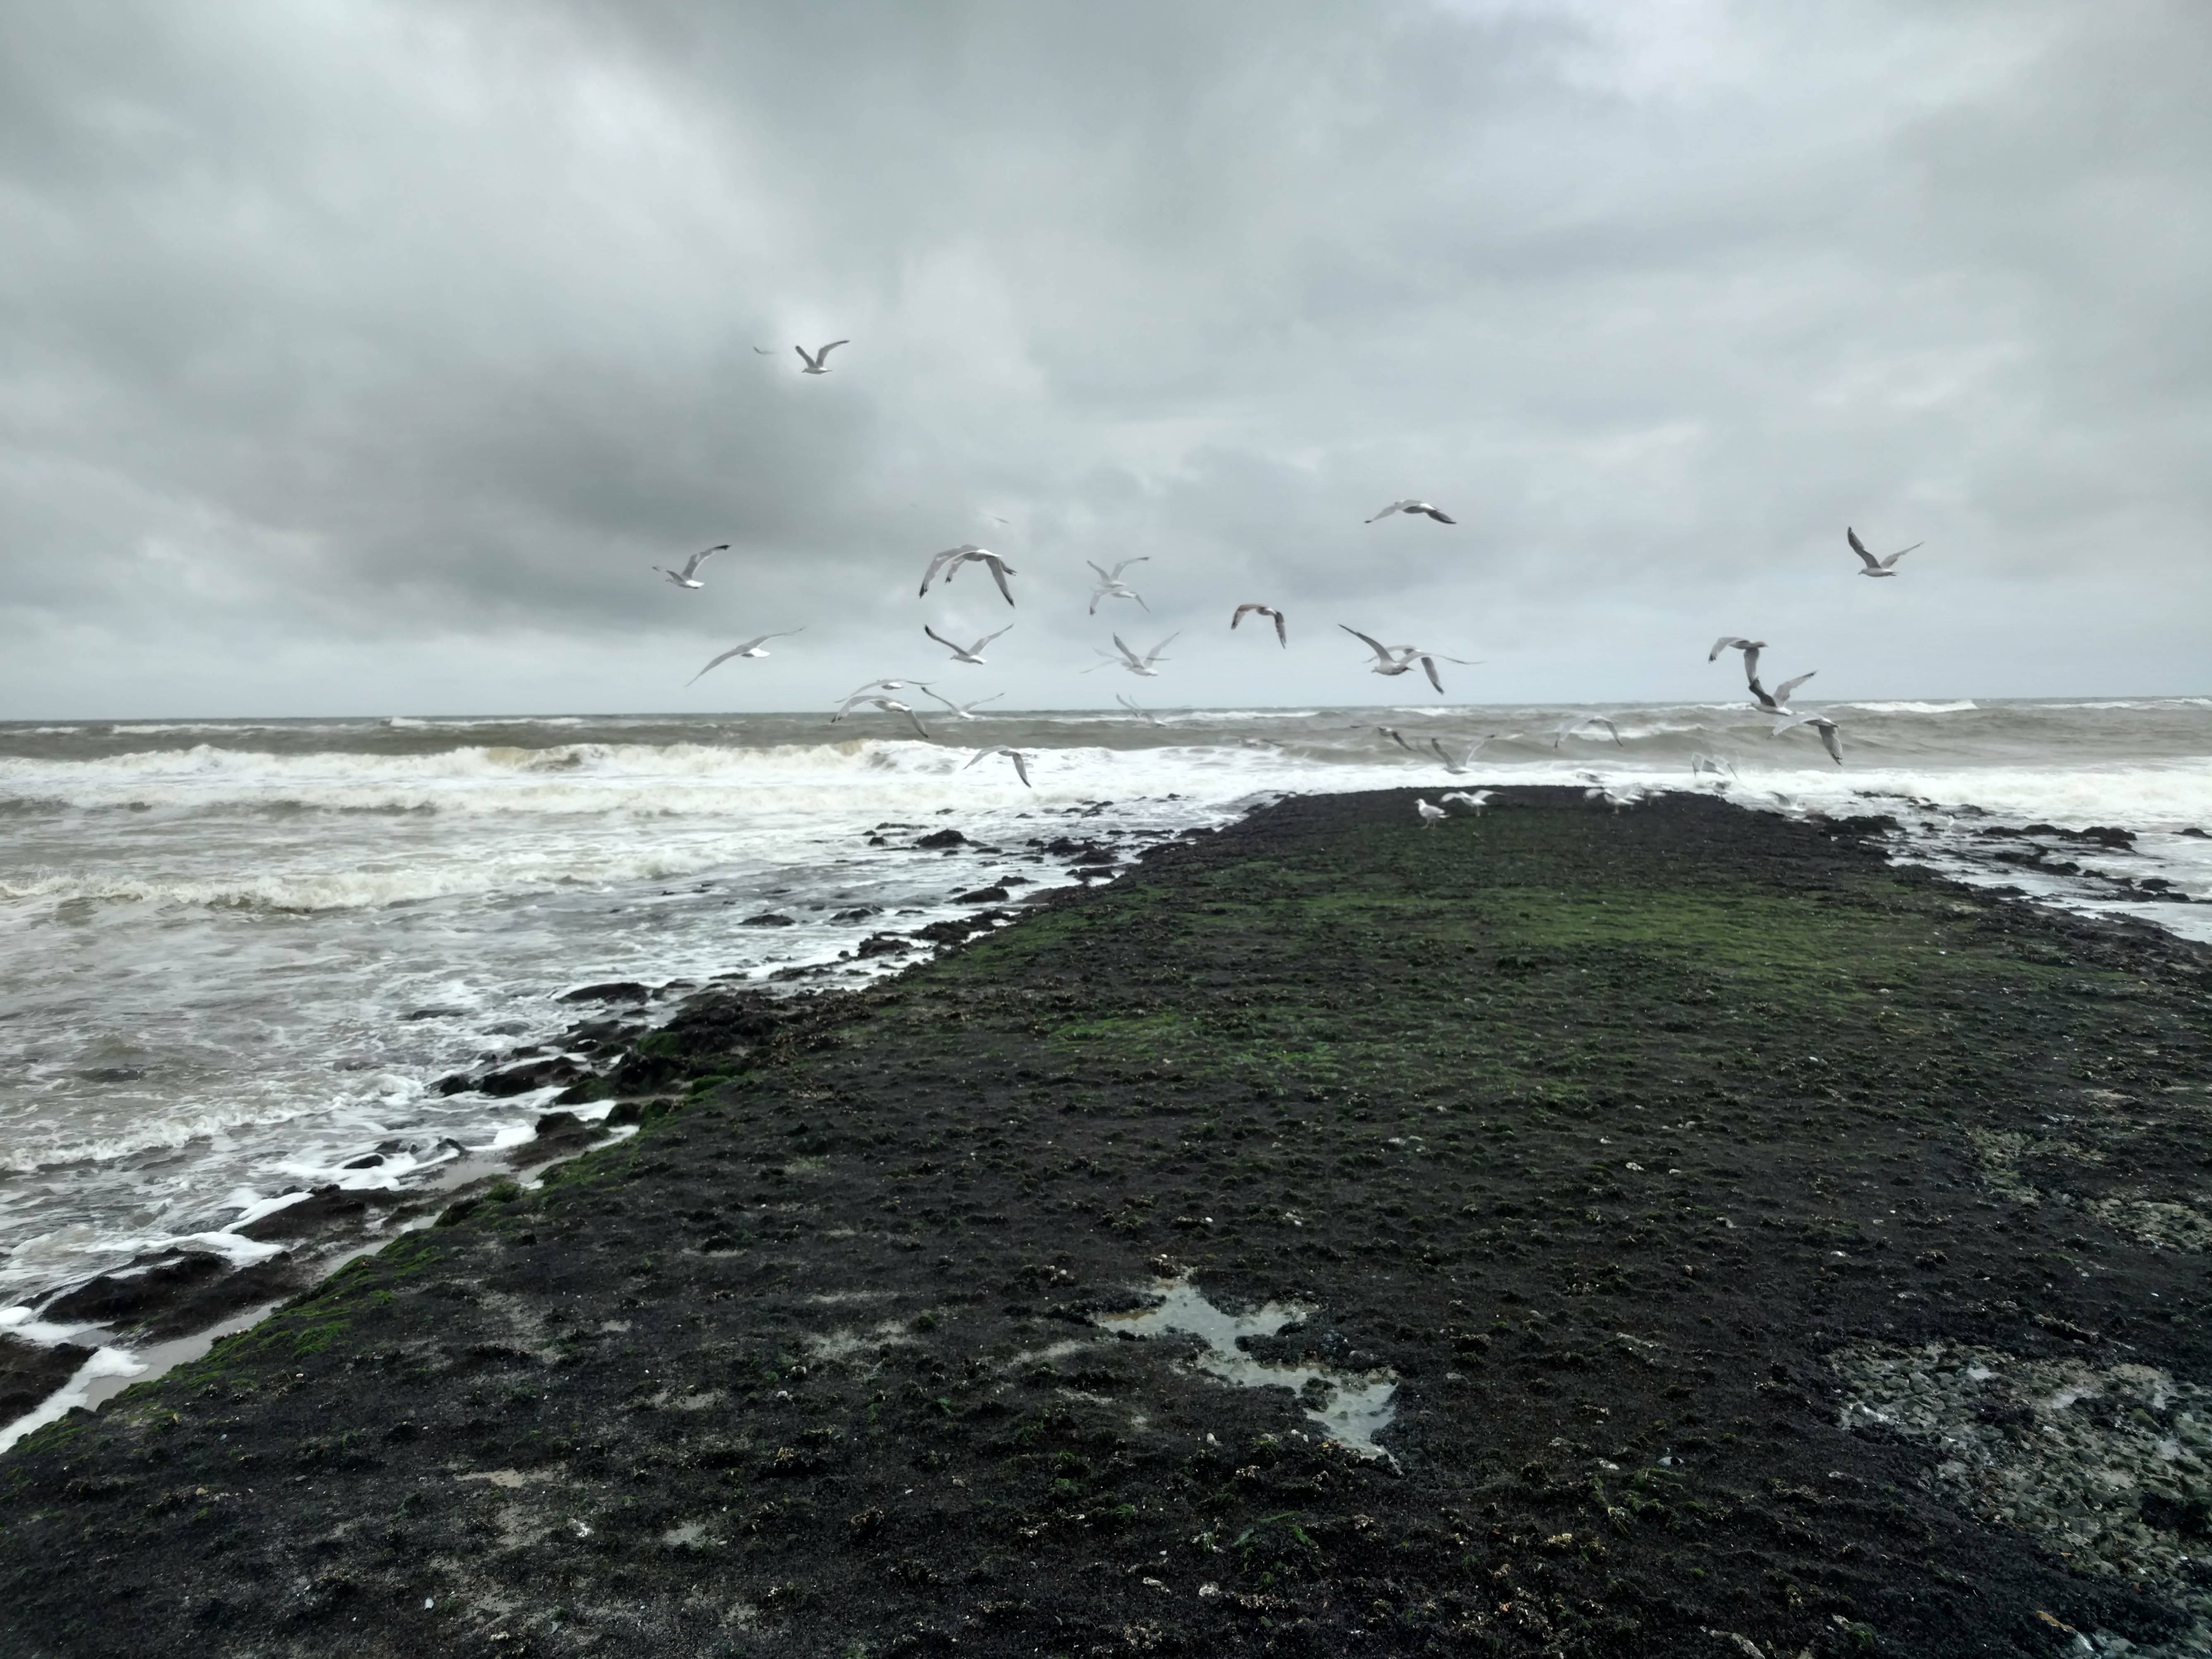
beach, sea, coast, ocean, shore, wave, wind, bay, cape, mudflat, wind wave